Chōchin'obake

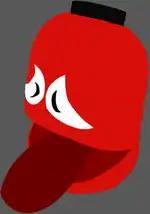
Chōchin'obake

They appear in the , , and card games like starting from the Edo period to the early 20th century (and still in use today), as well as in Meiji and Taishō toys, children's books, and haunted house attractions.